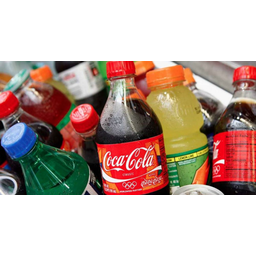
Label: plastic